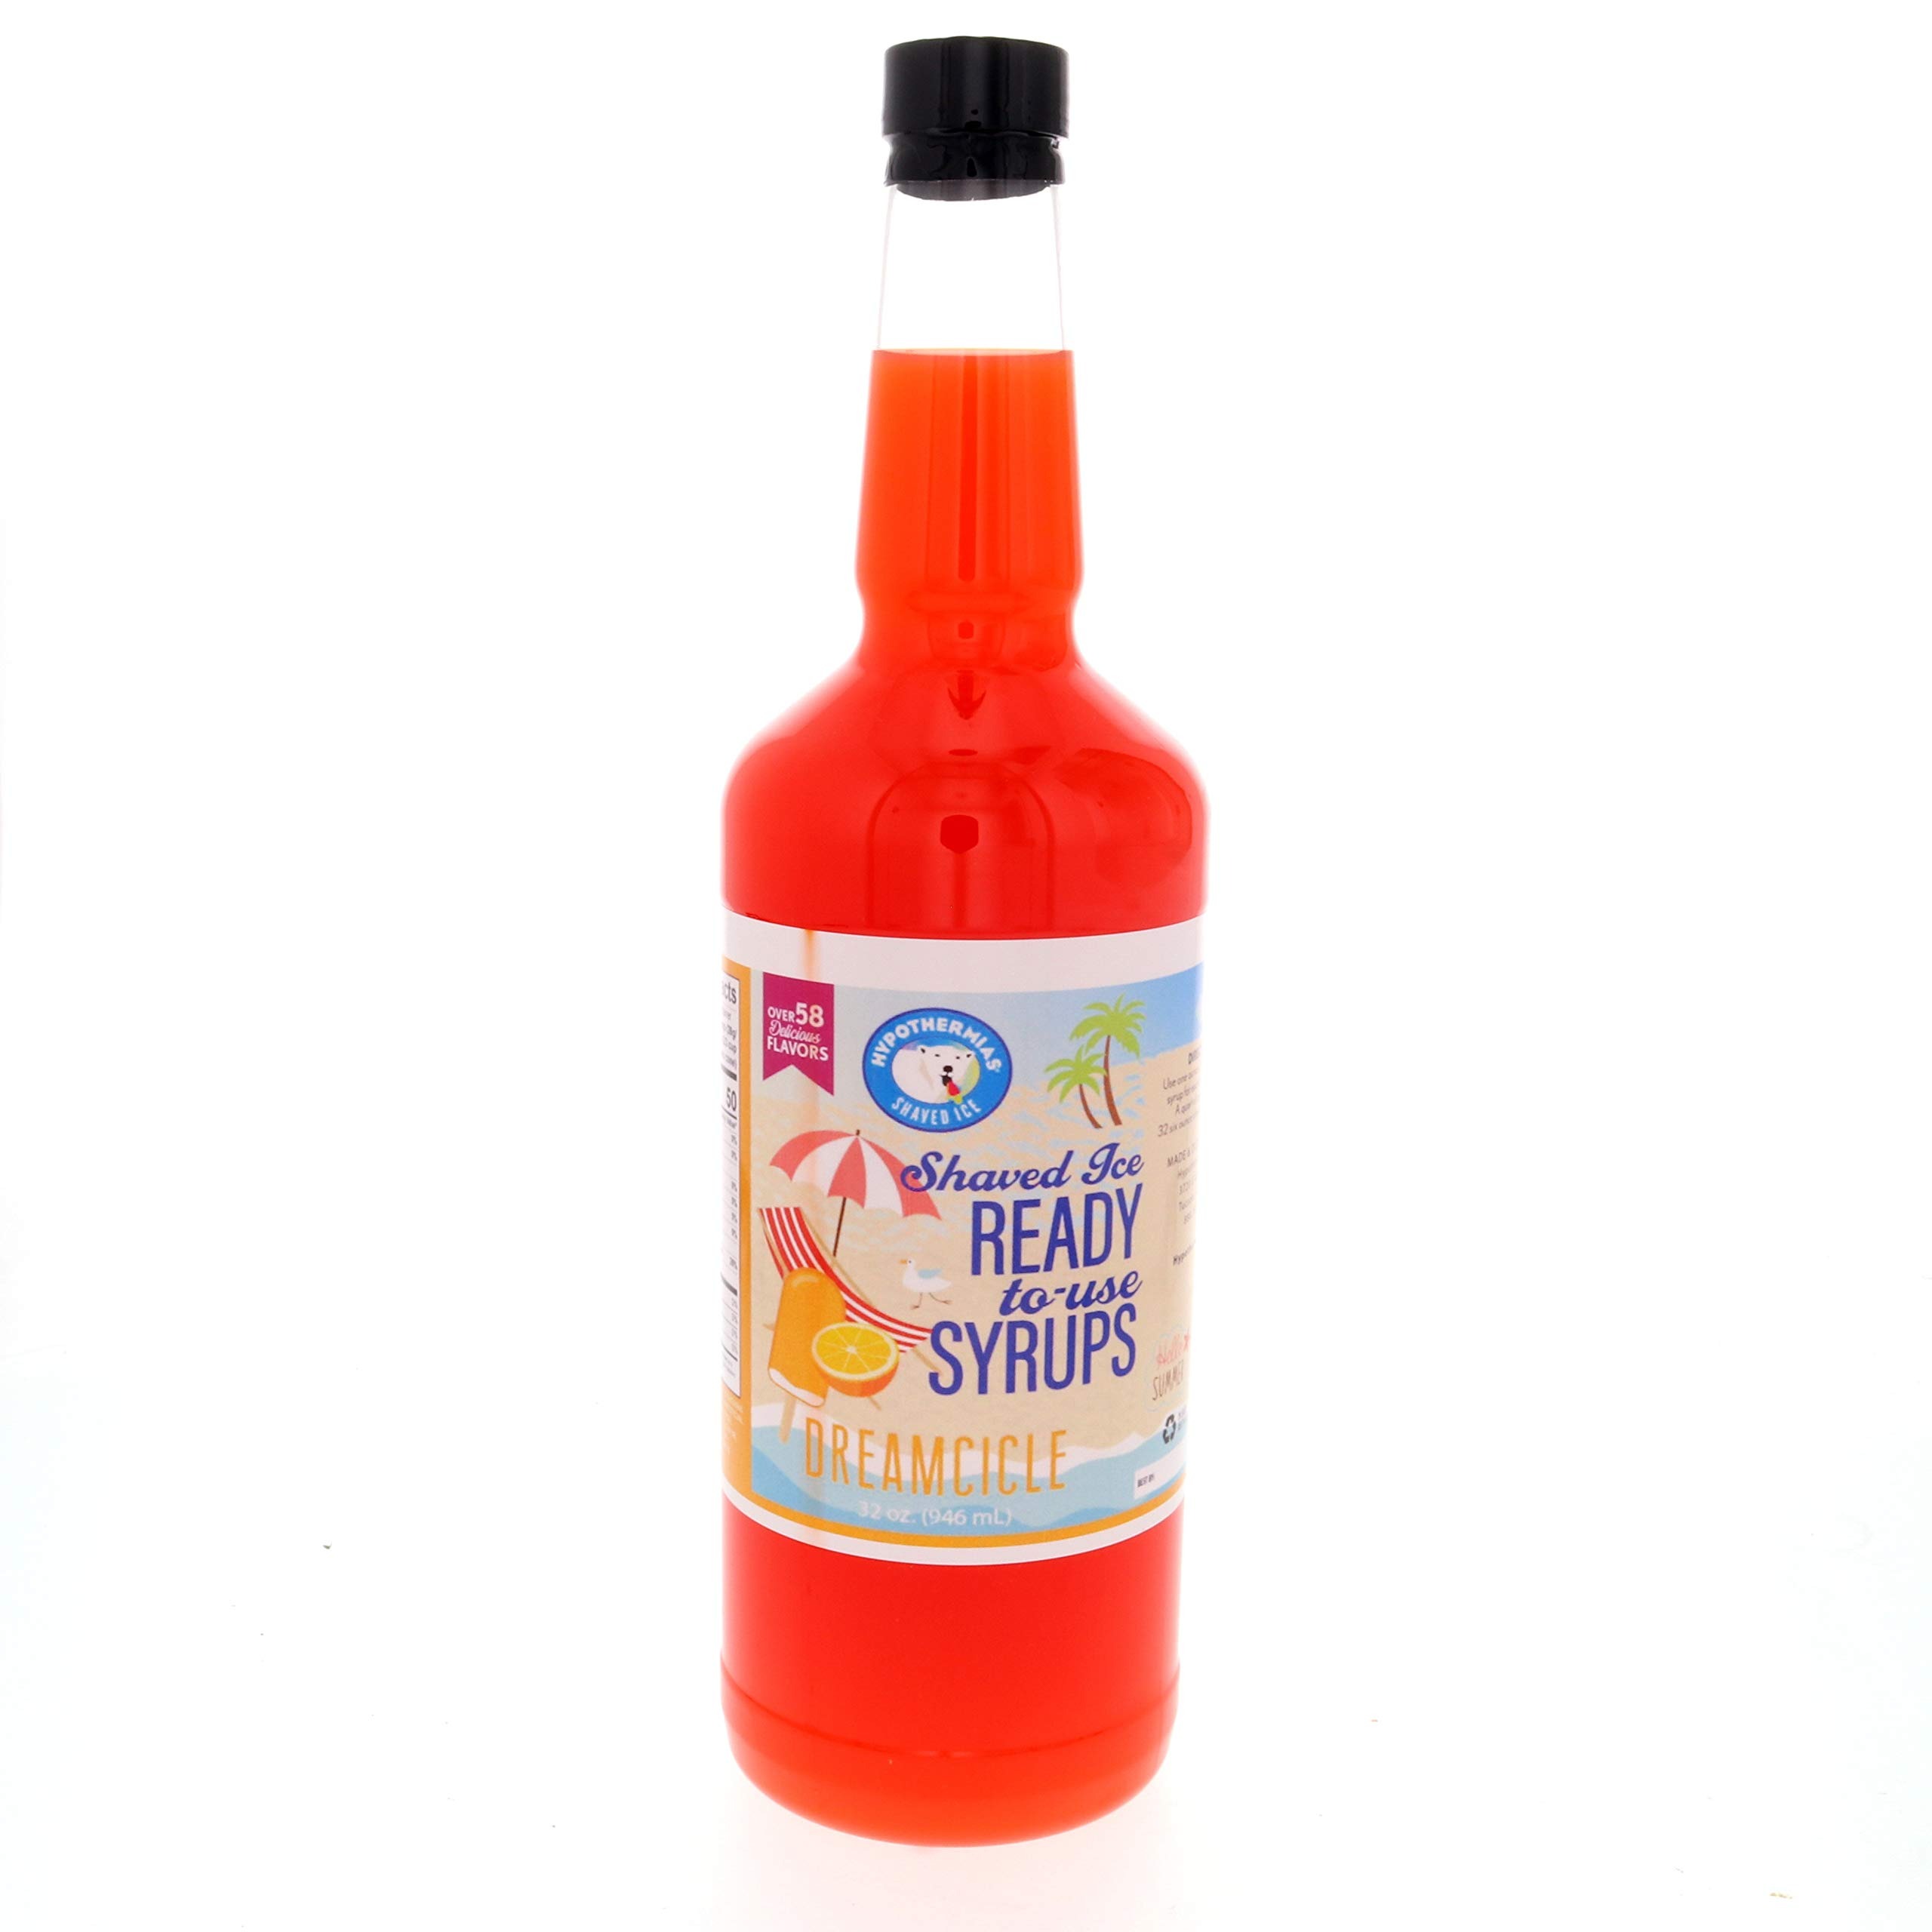
Item Name: Hypothermias Hawaiian Snow Cone Syrup, Shaved Ice Flavor - Quart (32 Fl. Oz) - Dreamcicle - Non-GMO 100% Pure Cane Sugar, BPA-Free Plastic Bottle, Ready to Use
Bullet Point 1: Quart of delicious Dreamcicle flavored syrup; 32 fluid ounces ready to use syrup for your snow cone machine, pour directly over ice or into beverage
Bullet Point 2: Gourmet shaved ice and snow cone syrup; crafted in small batches using only the best ingredients, such as non-GMO 100% pure cane sugar and no corn syrup
Bullet Point 3: Eco-friendly; our drink flavoring syrup comes in a recyclable, BPA-free plastic bottle
Bullet Point 4: A flavor syrup for so much more than Hawaiian 🍧 snocones; use as coffee syrup, soda flavoring, slushie and ice pop, raspado, piragua, baked goods, smoothie, cocktail syrup, water flavor
Bullet Point 5: Excellence in every sip; superior flavoring syrup made in Tucson, Arizona, USA, a UNESCO Creative City of Gastronomy, by a family-owned small business
Bullet Point 6: Caffeine Free
Product Description: Hypothermias Dreamcicle Ready-to-Use Quart of Shaved Ice and Snow Cone Syrup is your go-to solution for creating delicious frozen treats at home or for your business. This quart-sized bottle contains approximately 32 fluid ounces of premium shaved ice syrup, meticulously crafted to deliver exceptional flavor with every pour. Crafted with precision and care, our premium syrup is formulated to upgrade your snowcone and shaved ice to gourmet levels. Made from non-GMO, 100% pure cane sugar and reverse osmosis water, our snow cone flavors syrup boasts a rich taste profile with absolutely no corn syrup. Made from only quality ingredients, you can trust that you're getting the best snow cone and shaved ice syrup every time. Each bottle is designed for convenient use, requiring no mixing or diluting. Simply pour over freshly shaved ice and enjoy the burst of sweetness in every bite. The quart-sized bottle ensures you have plenty on hand to satisfy your cravings or serve a crowd. But the versatility of our flavored syrup doesn't stop there. Explore endless culinary possibilities by incorporating it into baked goods, smoothies, cocktails, mocktails, slushees, or use it to flavor your water or soda. With robust flavor characteristics and smooth consistency, our snowcone syrup flavors add a delicious touch to any recipe or beverage. For optimal freshness, store the syrup in a cool, dry place away from direct sunlight. With proper care, our flavoring syrup will maintain its quality and taste for an extended period of up to a year. The expiration date is clearly printed on the bottle. Experience the ultimate indulgence in frozen treats with Hypothermias Ready-to-Use Quart of Shaved Ice and Snow Cone Syrup. Upgrade your culinary creations with our premium syrup today.
Value: 32.0
Unit: Fl Oz

Price: 17.96